John P. Healey

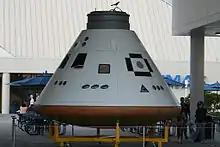
Orion CM

Healey, coming out of retirement, joined the Lockheed Martin Orion team in 2008.